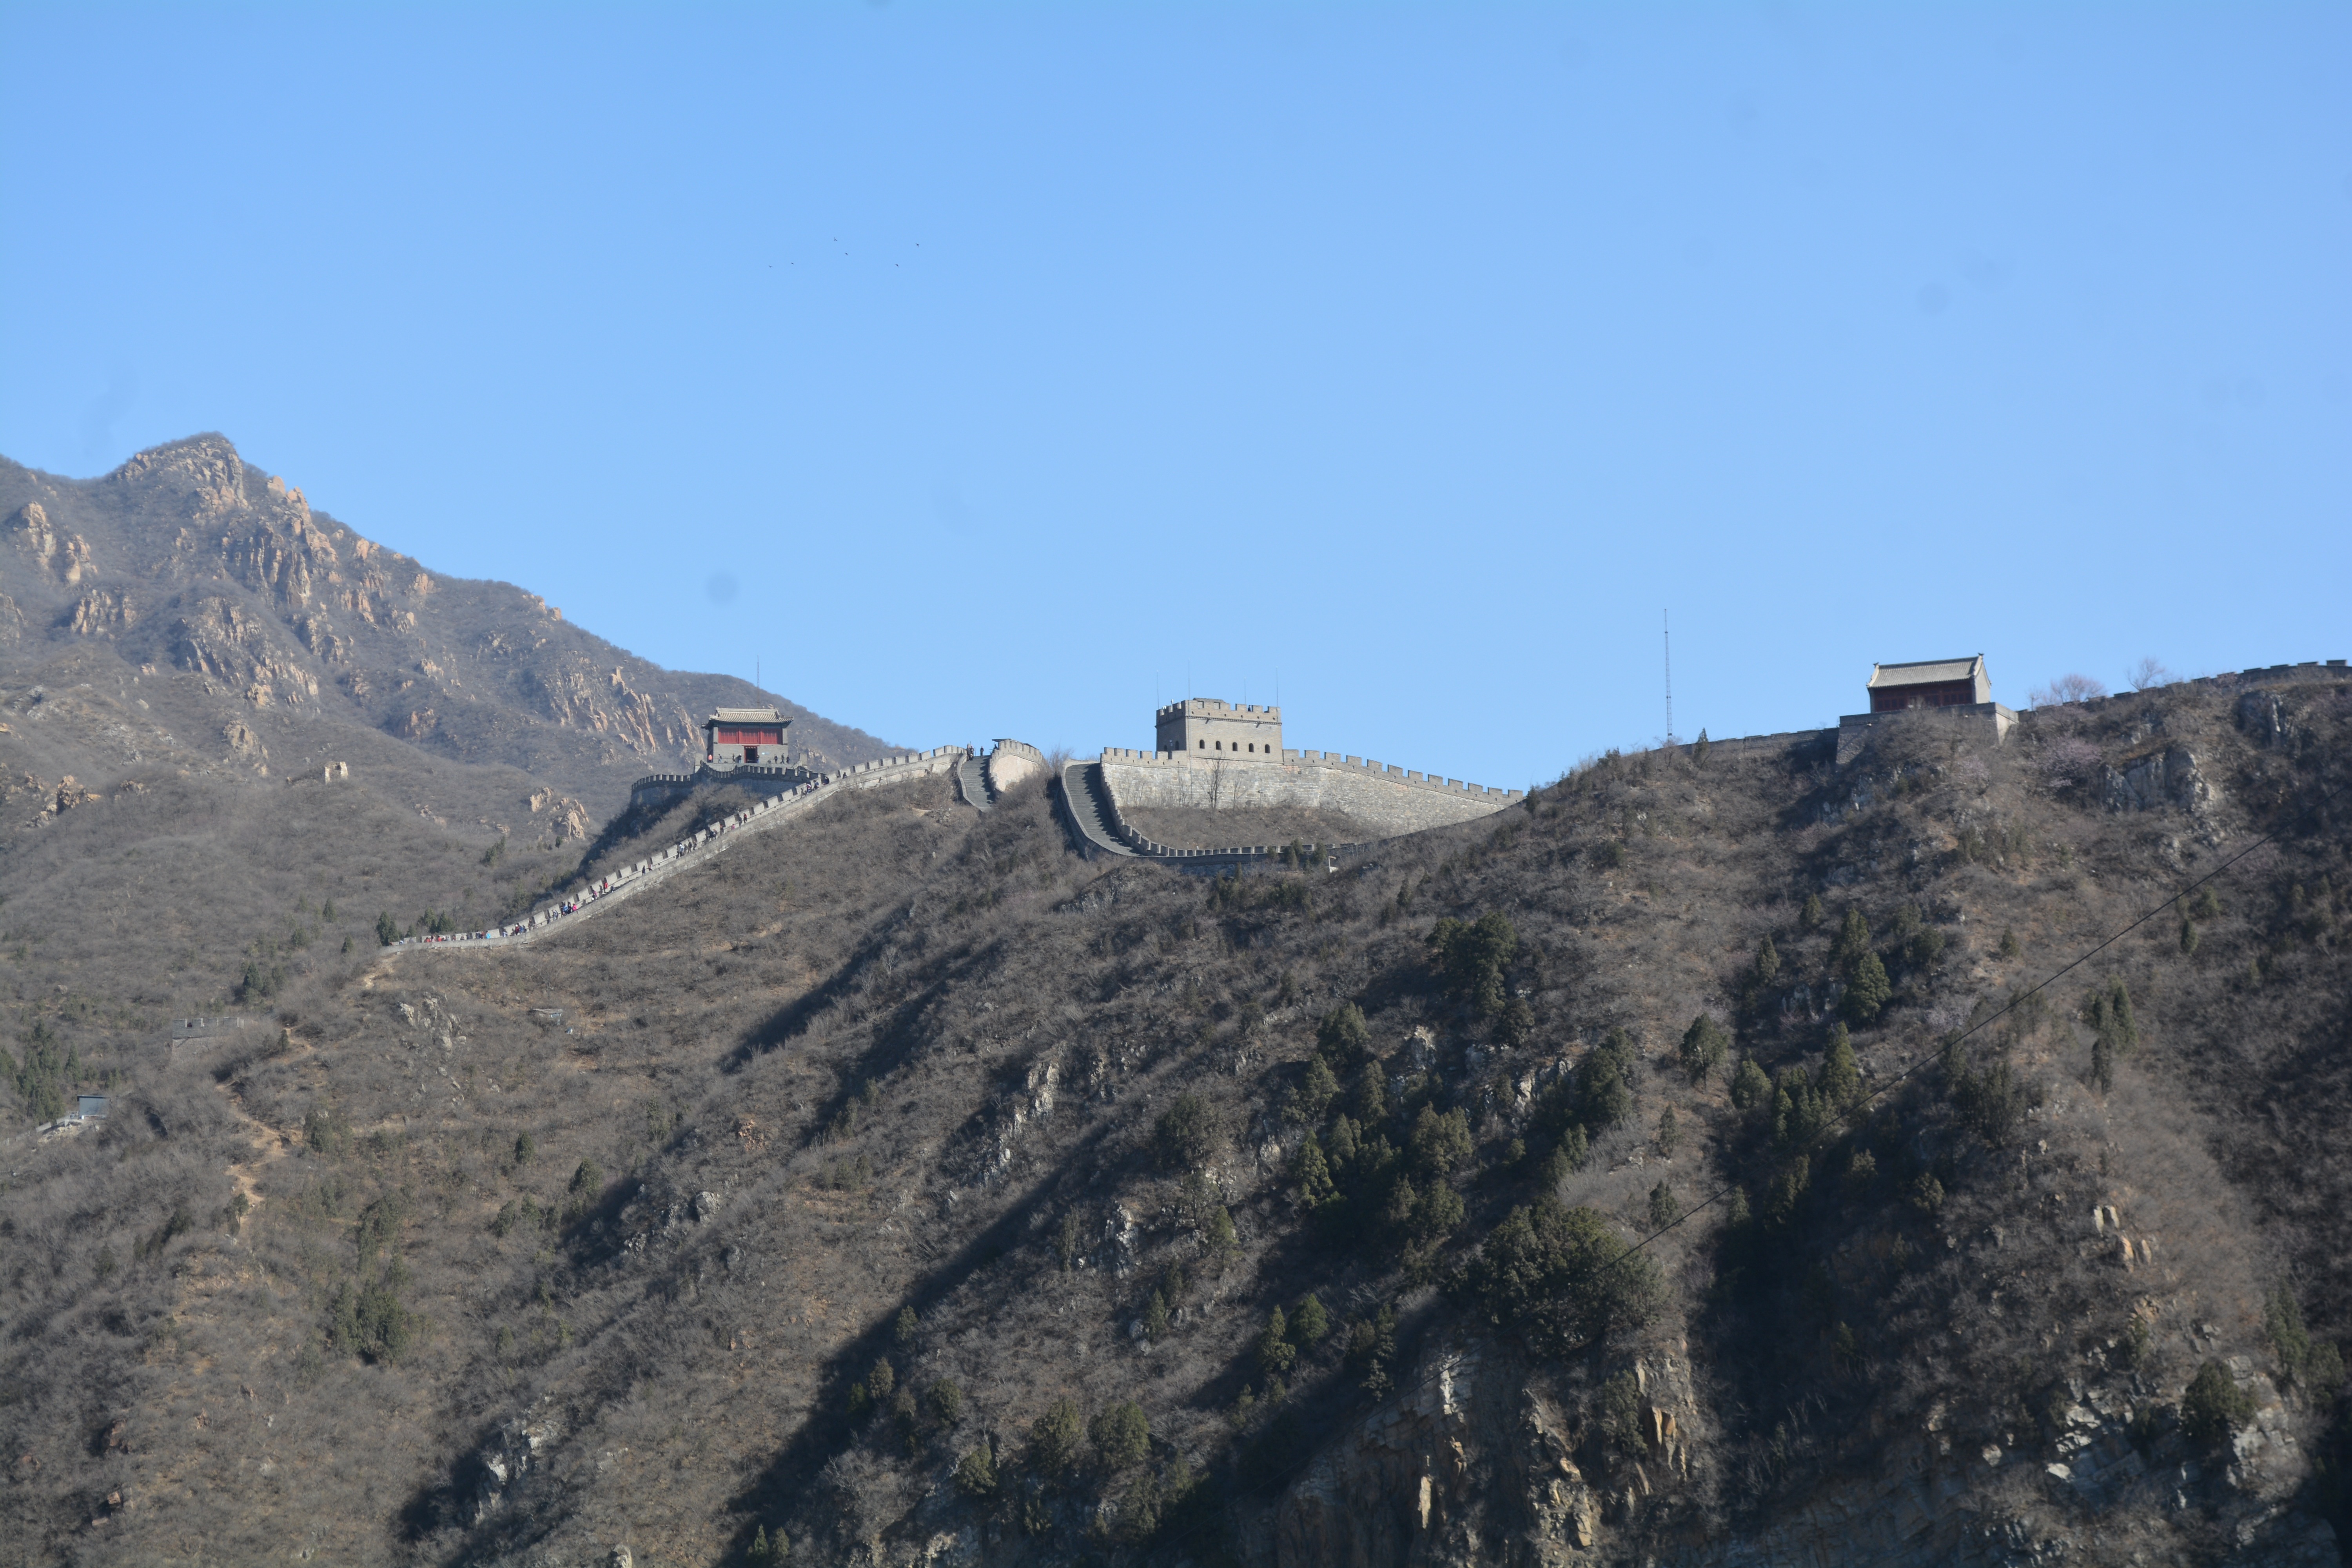
mountain, hill, adventure, mountain range, cliff, terrain, ridge, summit, geology, plateau, landform, mountain pass, geographical feature, mountainous landforms